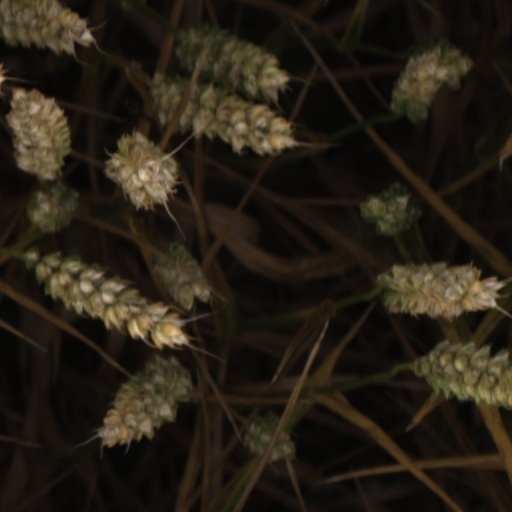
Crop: wheat